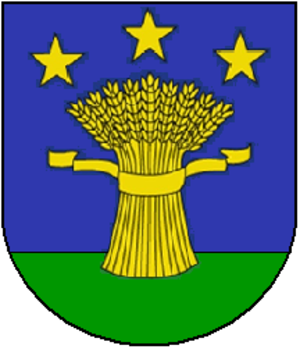
Boécourt est une commune suisse du canton du Jura, située dans le district de Delémont.